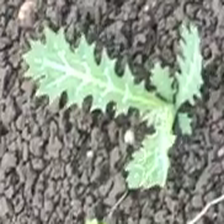
Weed species: Bilayat_(Mexicana_Argemone)